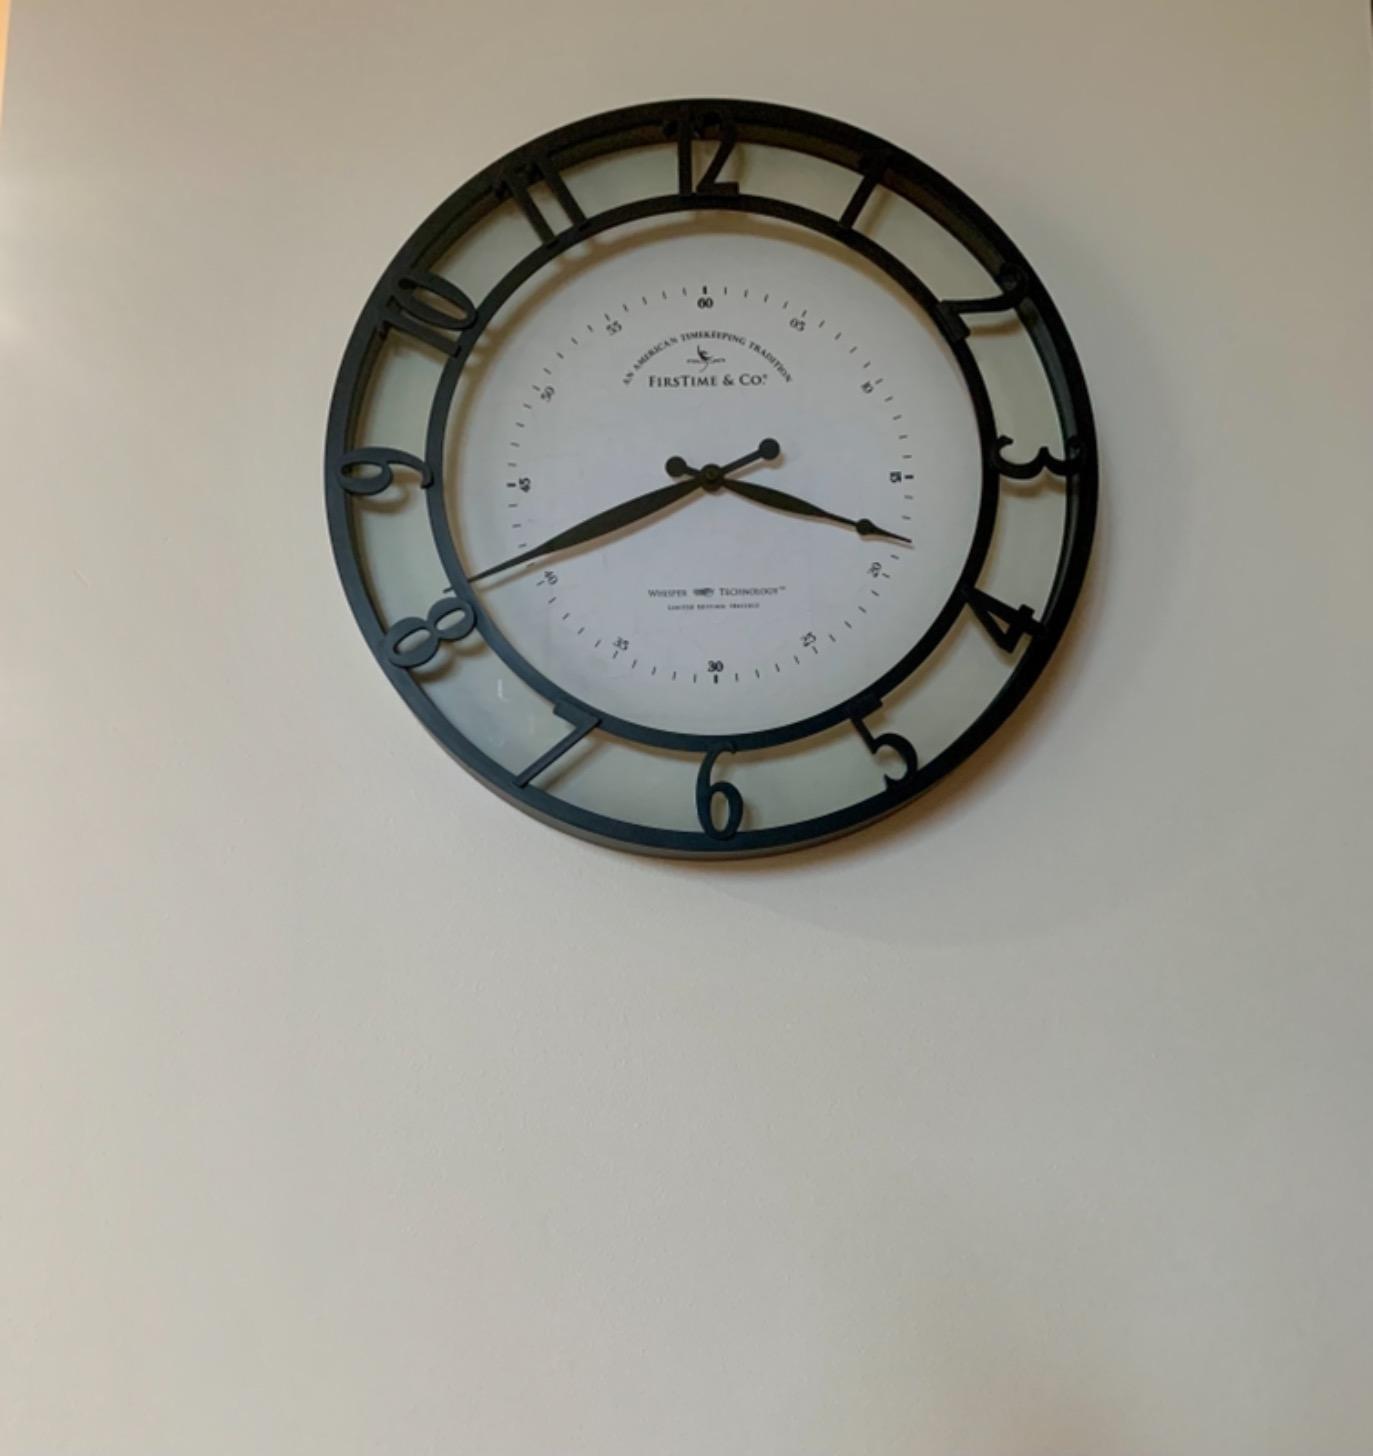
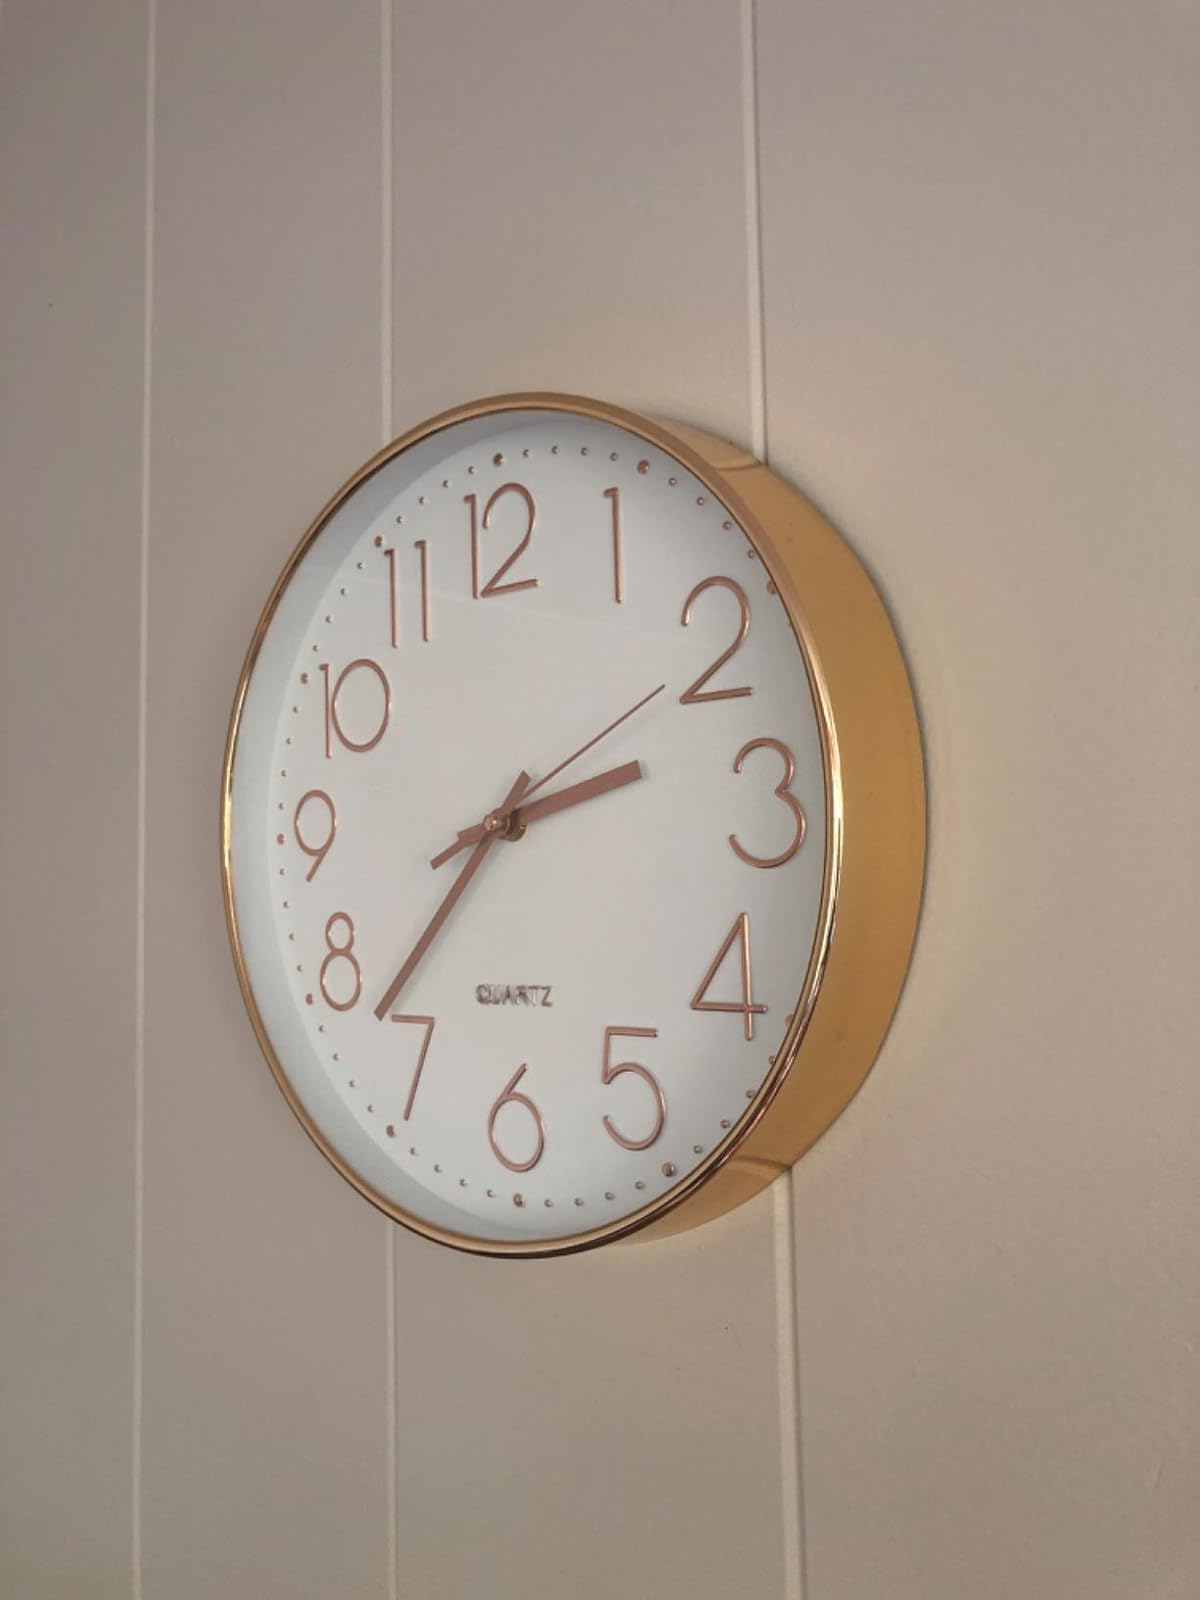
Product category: clock
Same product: no